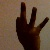
The image shows a hand gesture representing the number 9 in Indian Sign Language.